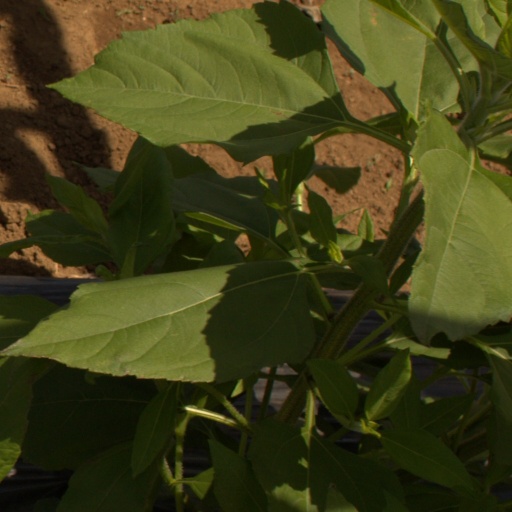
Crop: Jerusalem artichoke